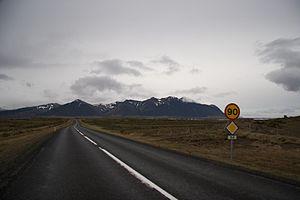
La Route 54 ou Snæfellsnesvegur est une route islandaise qui dessert la péninsule de Snaefellsnes.